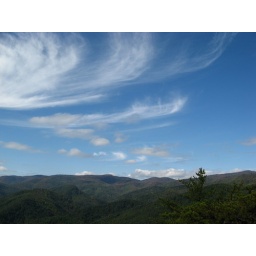
Got some blue sky as I hiked near the Stone Mountain summit